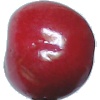
Label: Cherry 2